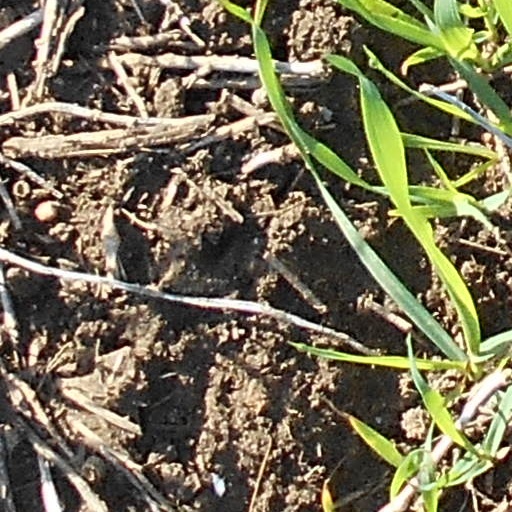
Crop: wheat